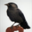
Label: bird